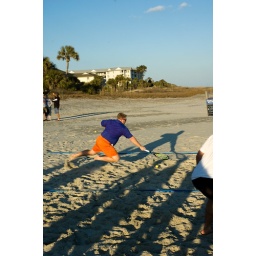
It's a shame the ball is already on the sand below his racquet :)